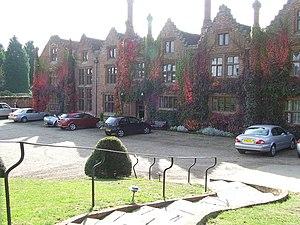
Enid Blyton [ˈiːnɪd ˈblaɪtən] est une romancière britannique née le 11 août 1897 à East Dulwich et morte le 28 novembre 1968 à Hampstead.